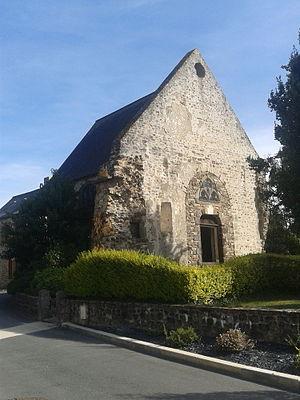
Chapelle Saint-Martin de Montsûrs (Inscrit) This building is indexed in the Base Mérimée, a database of architectural heritage maintained by the French Ministry of Culture,
Cet article recense les monuments historiques de la Mayenne, en France.
Montsûrs est une ancienne commune française, située dans le département de la Mayenne en région Pays de la Loire, peuplée de 1 996 habitants.